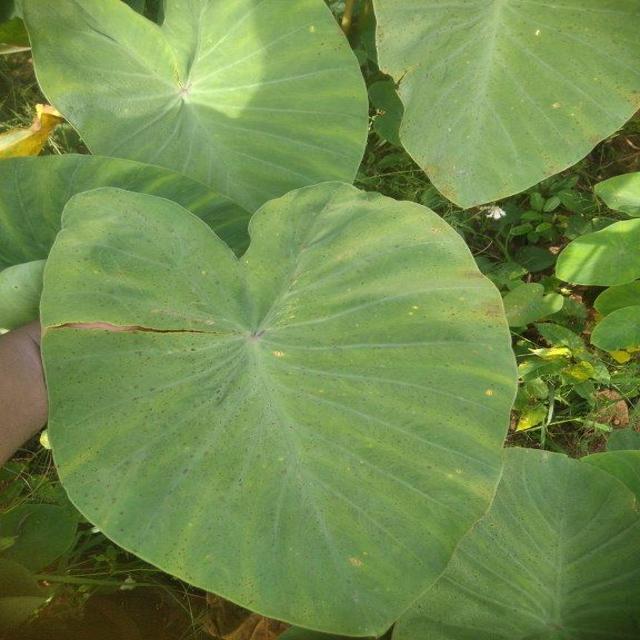
Label: Early_Blight